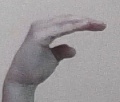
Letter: jeem